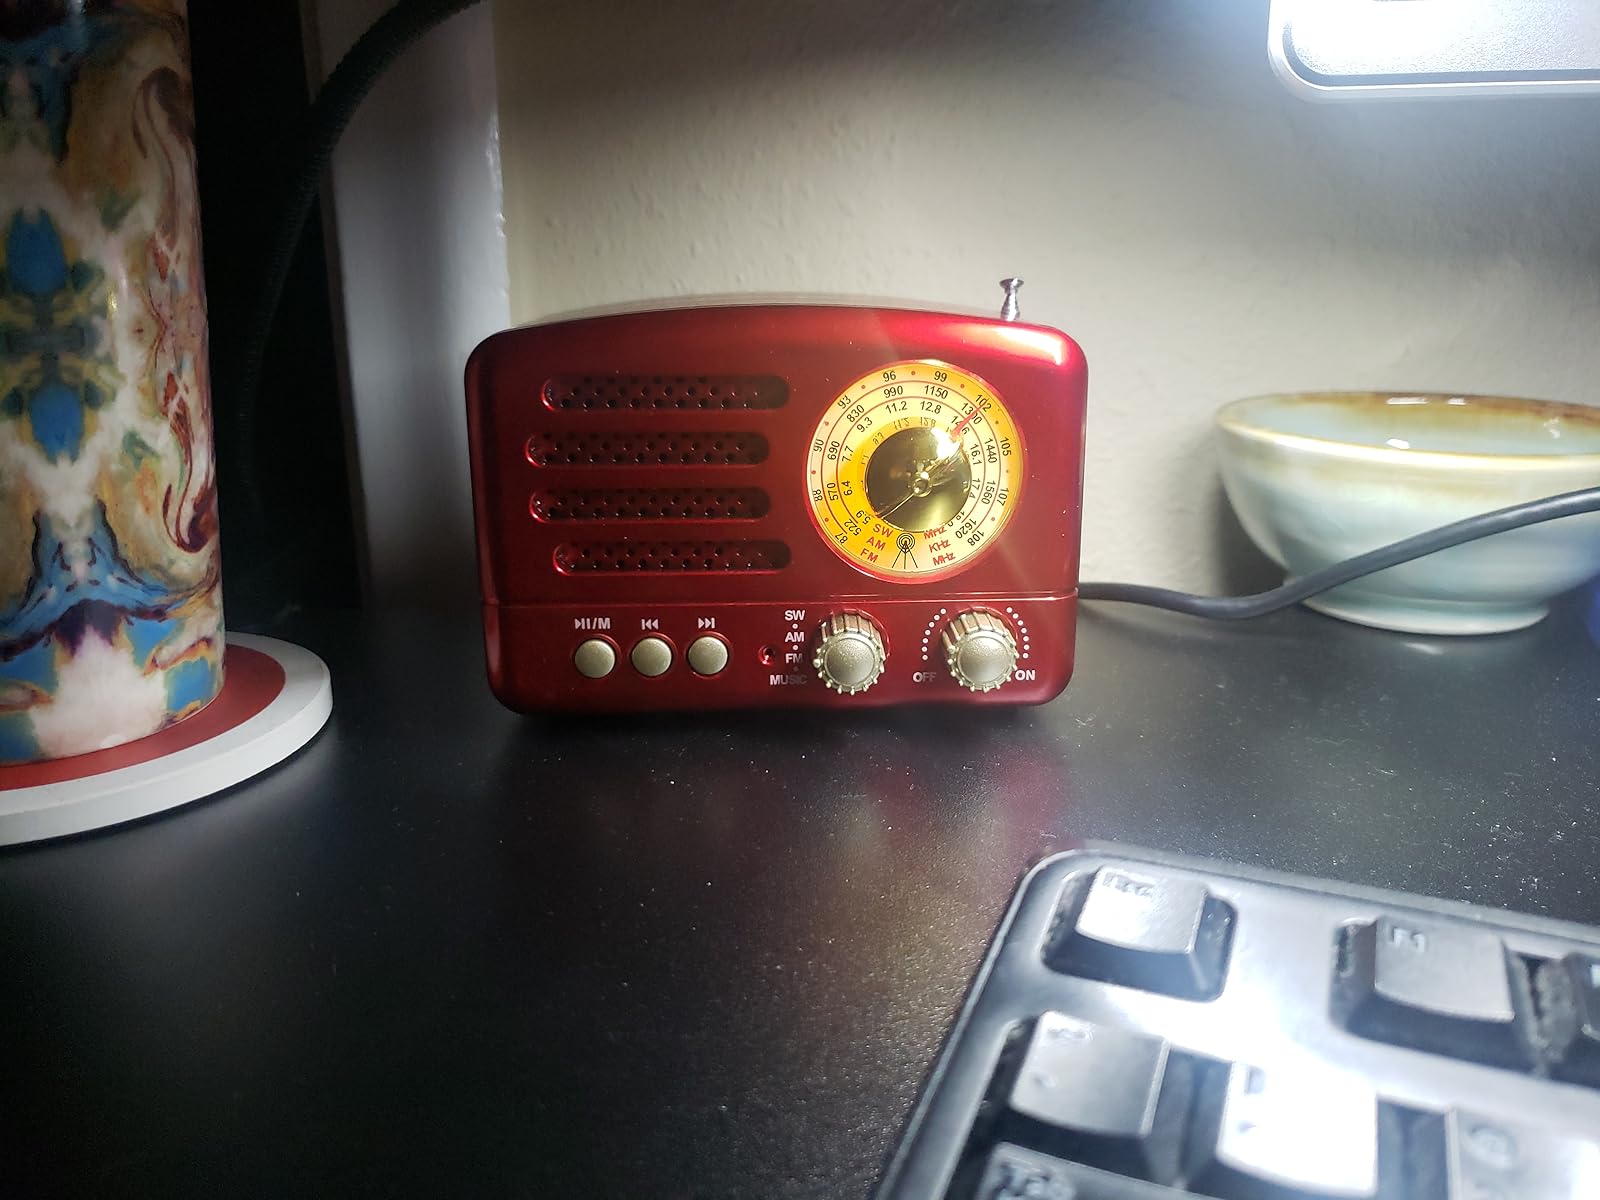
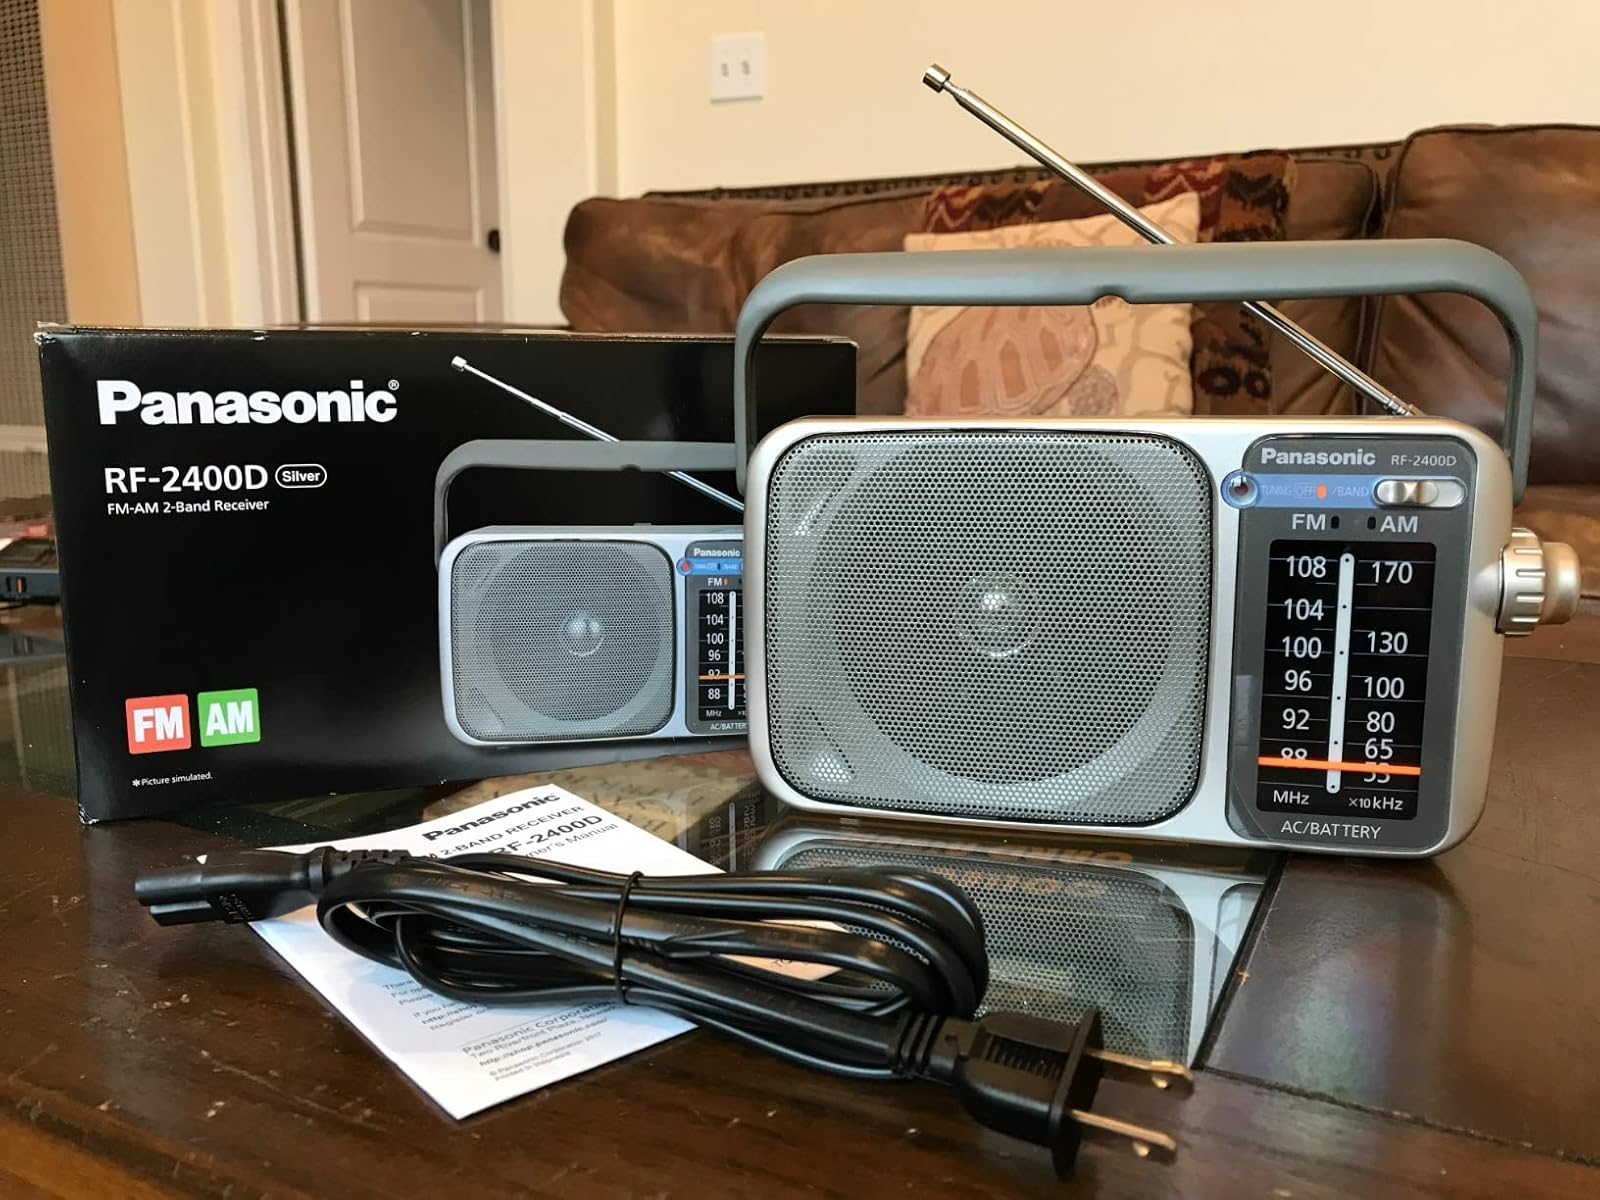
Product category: radio
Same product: no